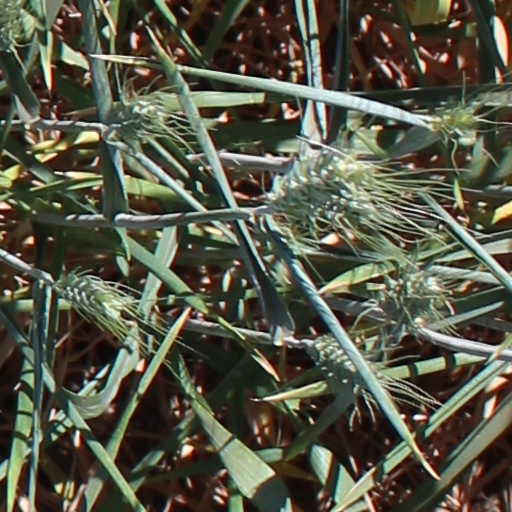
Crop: wheat